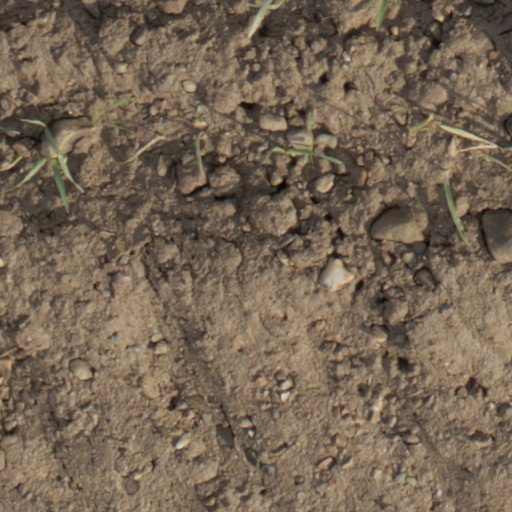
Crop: wheat